History of Japanese Americans

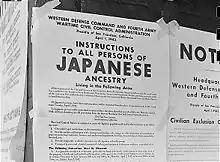
Posted Japanese American Exclusion Order

Japanese American history is the history of Japanese Americans or the history of ethnic Japanese in the United States. People from Japan began immigrating to the U.S. in significant numbers following the political, cultural, and social changes stemming from the 1868 Meiji Restoration. Large-scale Japanese immigration started with immigration to Hawaii during the first year of the Meiji period in 1868.